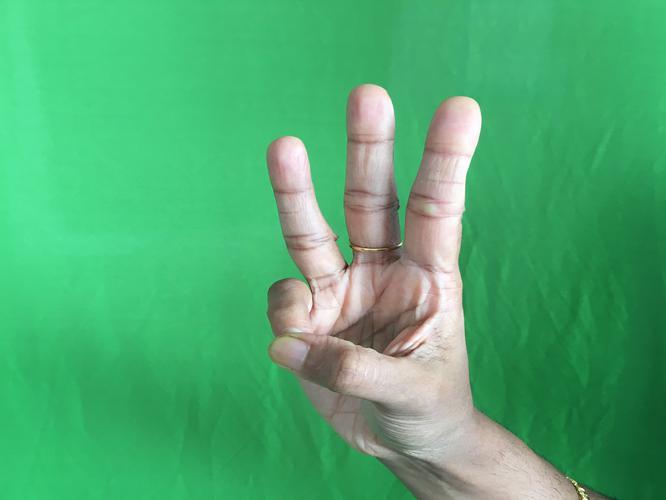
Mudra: Trishulam
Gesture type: single_hand